National Advisory Committee for Aeronautics

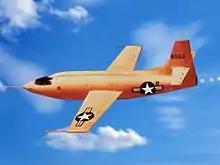
The NACA XS-1 (Bell X-1)

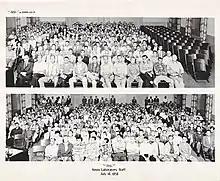
The NACA Scientific and Engineering Staff at the Ames Research Center in Mountain View California shortly before the dissolution of NACA and the formation of NASA in 1958

After early experiments by Opel RAK with rocket propulsion leading to the first public flight of a rocket plane, the Opel RAK.1, in 1929 and eventual military programs at Heinkel and Messerschmitt by Nazi Germany in the 1930s and 1940s, the US entered the race to supersonic planes and spaceflight in the 1940s. Although the Bell X-1 was commissioned by the Air Force and flown by Air Force test pilot Chuck Yeager, when it exceeded Mach 1 NACA was officially in charge of the testing and development of the aircraft. NACA ran the experiments and data collection, and the bulk of the research used to develop the aircraft came from NACA engineer John Stack, the head of NACA's compressibility division. Compressibility is a major issue as aircraft approach Mach 1, and research into solving the problem drew heavily on information collected during previous NACA wind tunnel testing to assist Lockheed with the P-38 Lightning.